Staircase tower

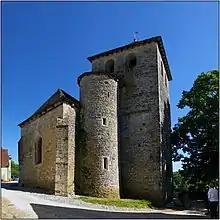
Staircase tower with no external door on the church of "Saint-Pierre-ès-Liens" in Rampoux (Lot), France

A staircase tower or stair tower (also "Stiegenturm" or "Wendelstein") is a tower-like wing of a building with a circular or polygonal plan that contains a stairwell, usually a helical staircase.